St. Charles, Missouri

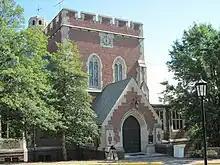
Butler Library at Lindenwood University

The majority of St. Charles is in the City of St. Charles School District. That district has six elementary schools, two middle schools, two high schools, and the Lewis & Clark Career Center located at 2400 Zumbehl Road. St. Charles High School (sometimes called SCHS or simply "High") was the first built (1895) of the two high schools. It first operated as a private military academy for boys. In the 1950s, it was acquired by the city and adapted as a public high school. St. Charles West (SCW or simply West) was constructed in the late 1970s in response to the city's growing population. St. Charles West had its first graduation in 1979. St. Charles High School underwent renovation in 1995 to improve both the exterior and interior of the building. St. Charles West was renovated in 2005, and a new library and auxiliary gym were built. The city is also served by Jefferson Intermediate, which has all 5th and 6th grade classes, and Hardin Middle School, which has all 7th and 8th grade classes.